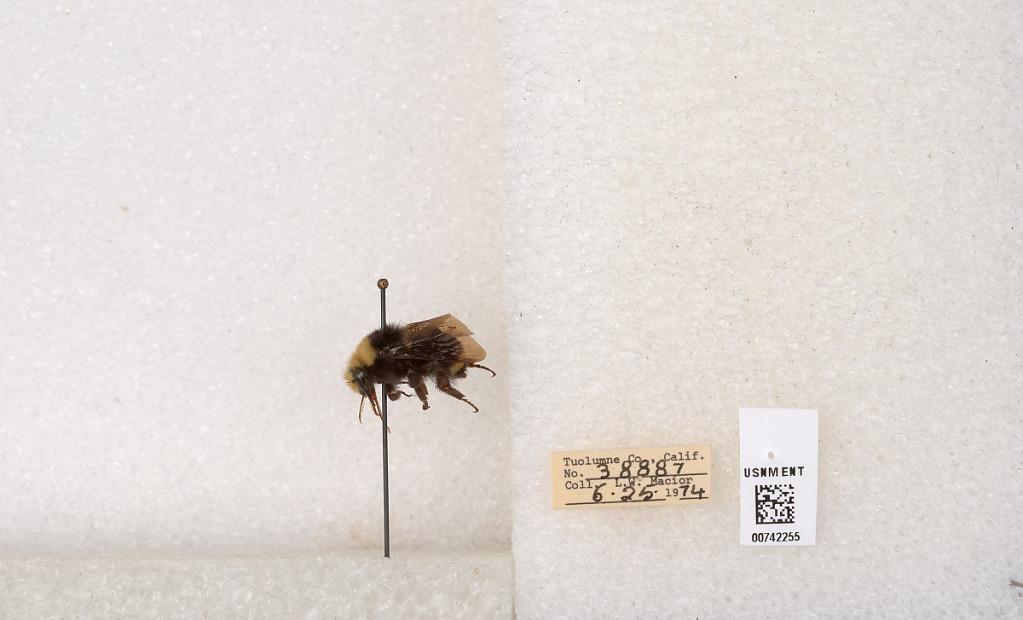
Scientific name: Bombus (Pyrobombus) vosnesenskii Radoszkowski
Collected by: L. Macior
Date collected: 1974-6-25
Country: United States
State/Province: California
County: Tuolumne
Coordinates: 38.0276, -119.955